Guachimontones

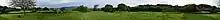
A panorama of Circle 4

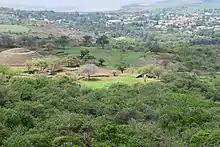
A view of Circle 4 from atop a nearby hill

Circle 4 is situated to the northwest of Circles 1 and 2 and Ball Court 1. Circle 4's construction dates between 40 BCE and 220 CE Circle 4 is unique within the lower ceremonial center in that one of Circle 4's platforms is the north platform for Ball Court 1. In 1999, when Weigand first began excavating Los Guachimontones, a road once existed between Circle 4 and the long lateral platforms of Ball Court 1 resulting in heavy damage to both the guachimonton and the ball court. As a result, the platform that is a part of Ball Court 1 is heavily reconstructed. Circle 4's overall diameter is 55 meters with a 7-meter diameter altar and eight platforms. Circle 4 is also unusual in that the altar of the guachimonton is square rather than circular. Excavations indicate that the altar was constructed at the same time as the rest of Circle 4 and is not a later period addition.